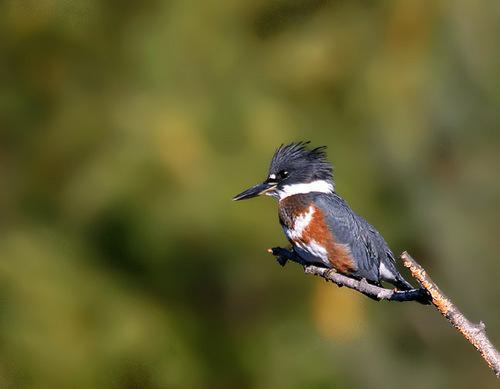
A photo of a belted kingfisher